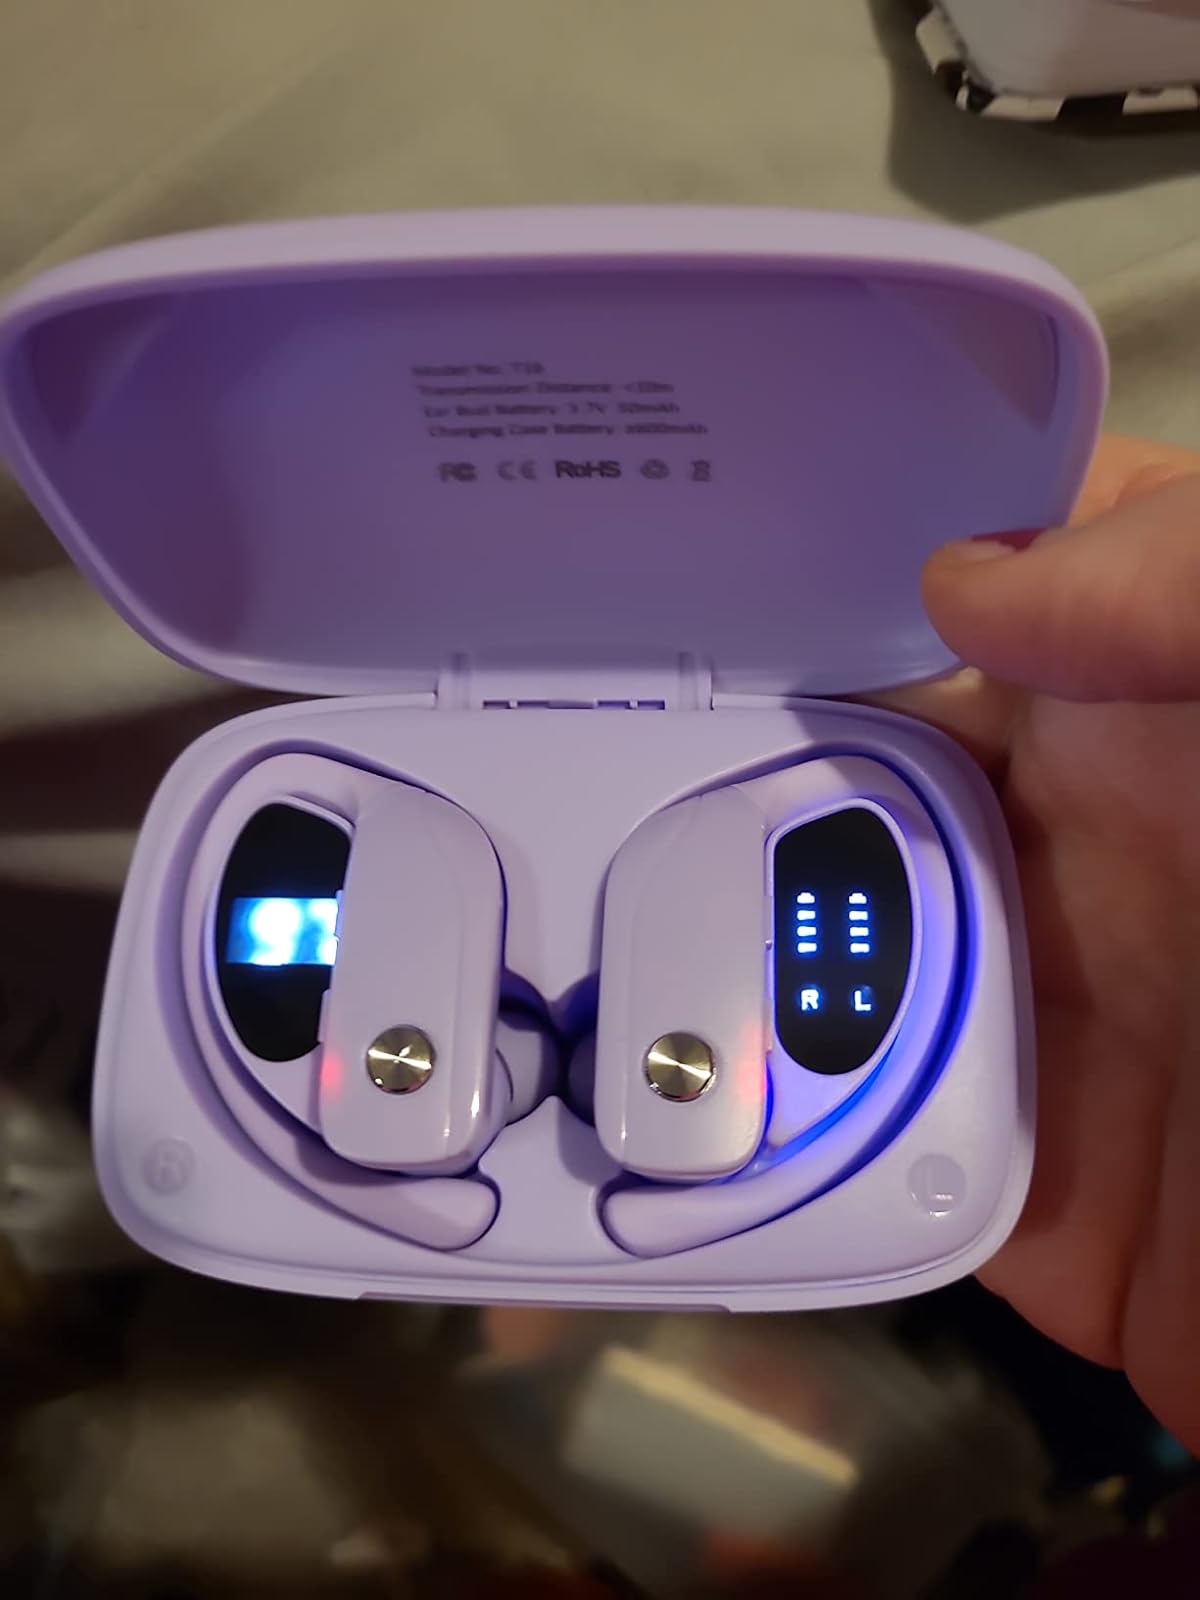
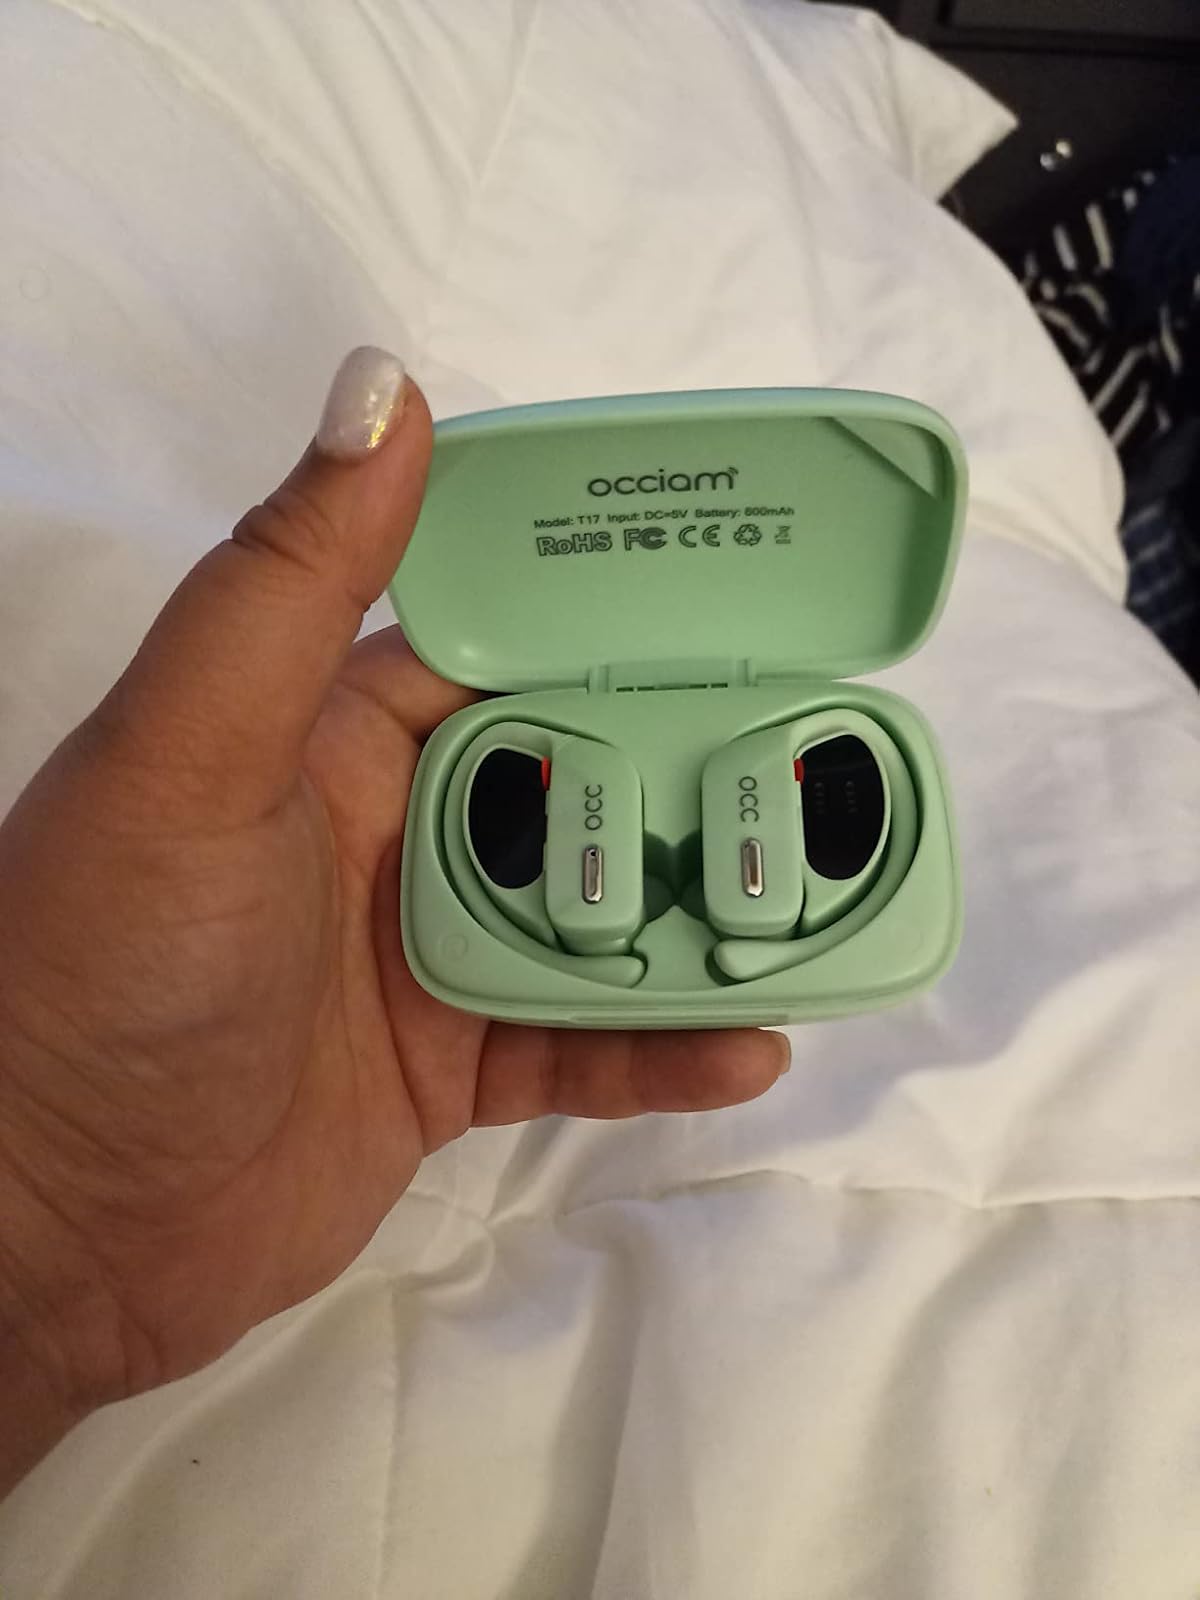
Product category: earbuds
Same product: no